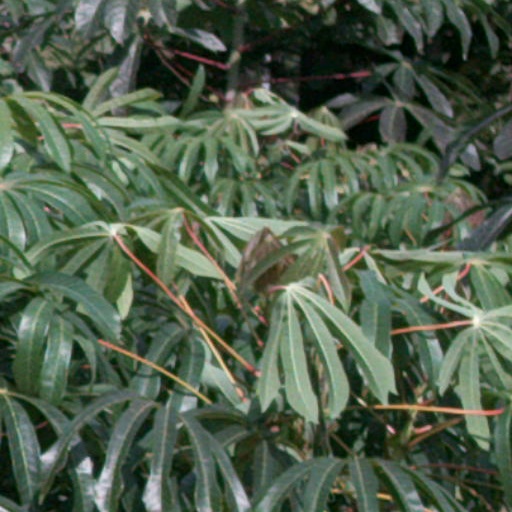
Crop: cassava